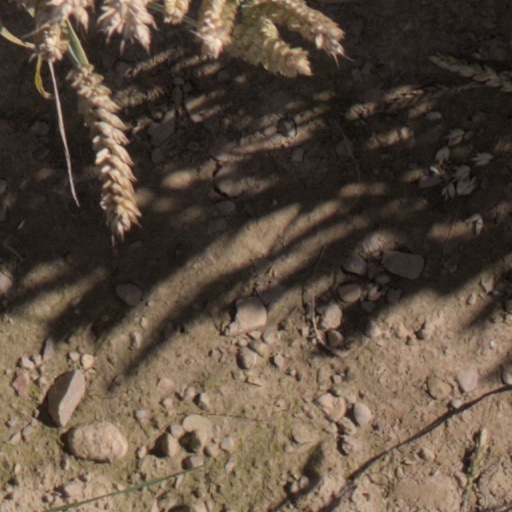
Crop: wheat